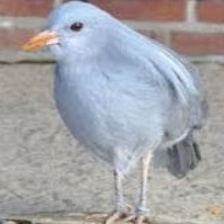
Species: KAGU
Scientific name: RHYNOCHETOS JUBATUS